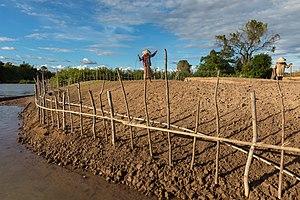
Clôture en bois sur une berge du Mékong, autour d'une petite île cultivée près de Don Loppadi, à Si Phan Don (4000 îles), Laos, avec un couple travaillant. La femme est en train de démêler une touffe de fil et l'homme est en train de bêcher. Cette barrière est une protection contre les intrus qui voudraient cultiver le même terrain. Cette petite terre n'appartient certainement à personne officiellement, ou bien le propriétaire officiel ne s'en soucie pas. Du fait que cette petite île est totalement immergée pendant la mousson, les premiers locaux qui décident de s'établir là après la décrue du Mékong doivent donner un signal clair au voisinnage que le domaine n'est plus disponible.
Une clôture est une barrière enceignant une parcelle bâtie ou non. Elle est faite de la main de l'homme afin de clore un périmètre pour tenter d'empêcher des personnes, la faune, le bétail ou des animaux de compagnie d'y entrer ou d'en sortir.